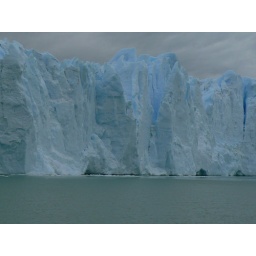
The average height of the wall above water is 60 metres, and below the water there's another 170 metres!